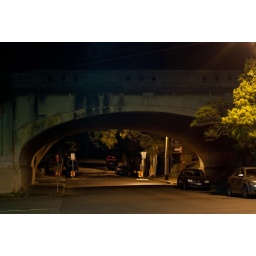
A road under a bridge at night.